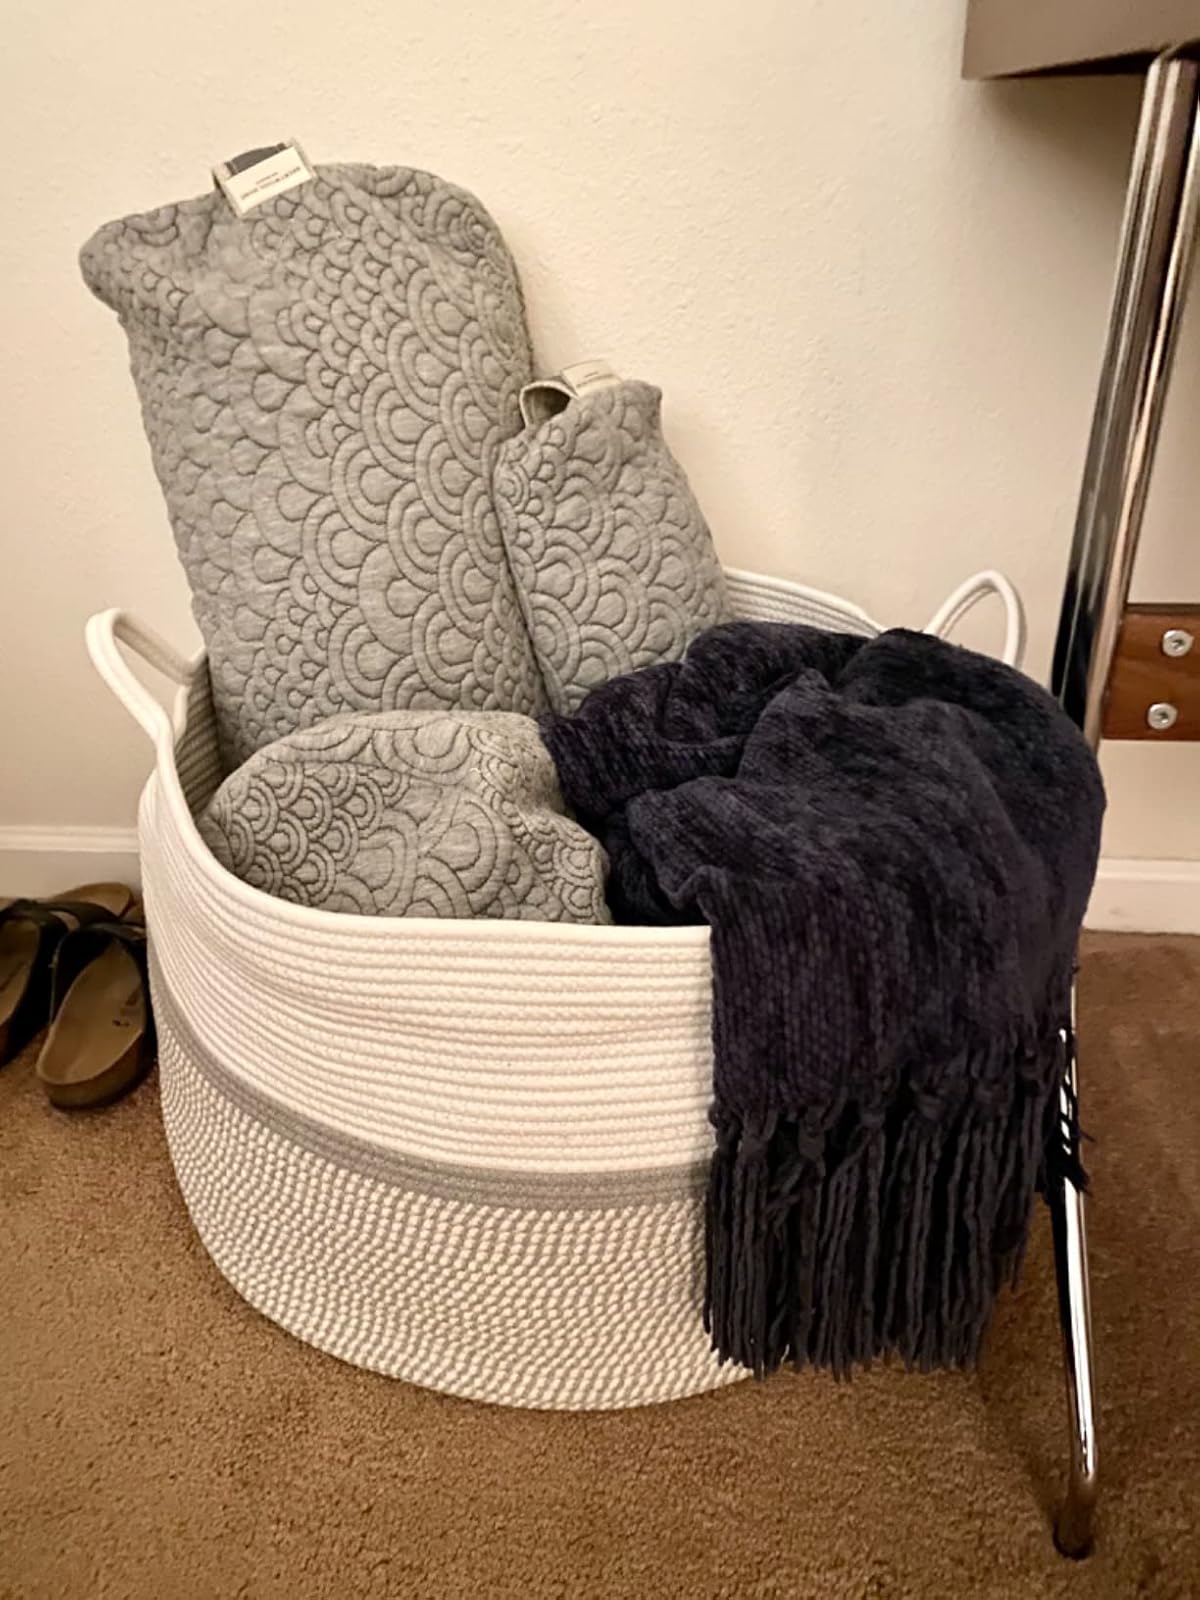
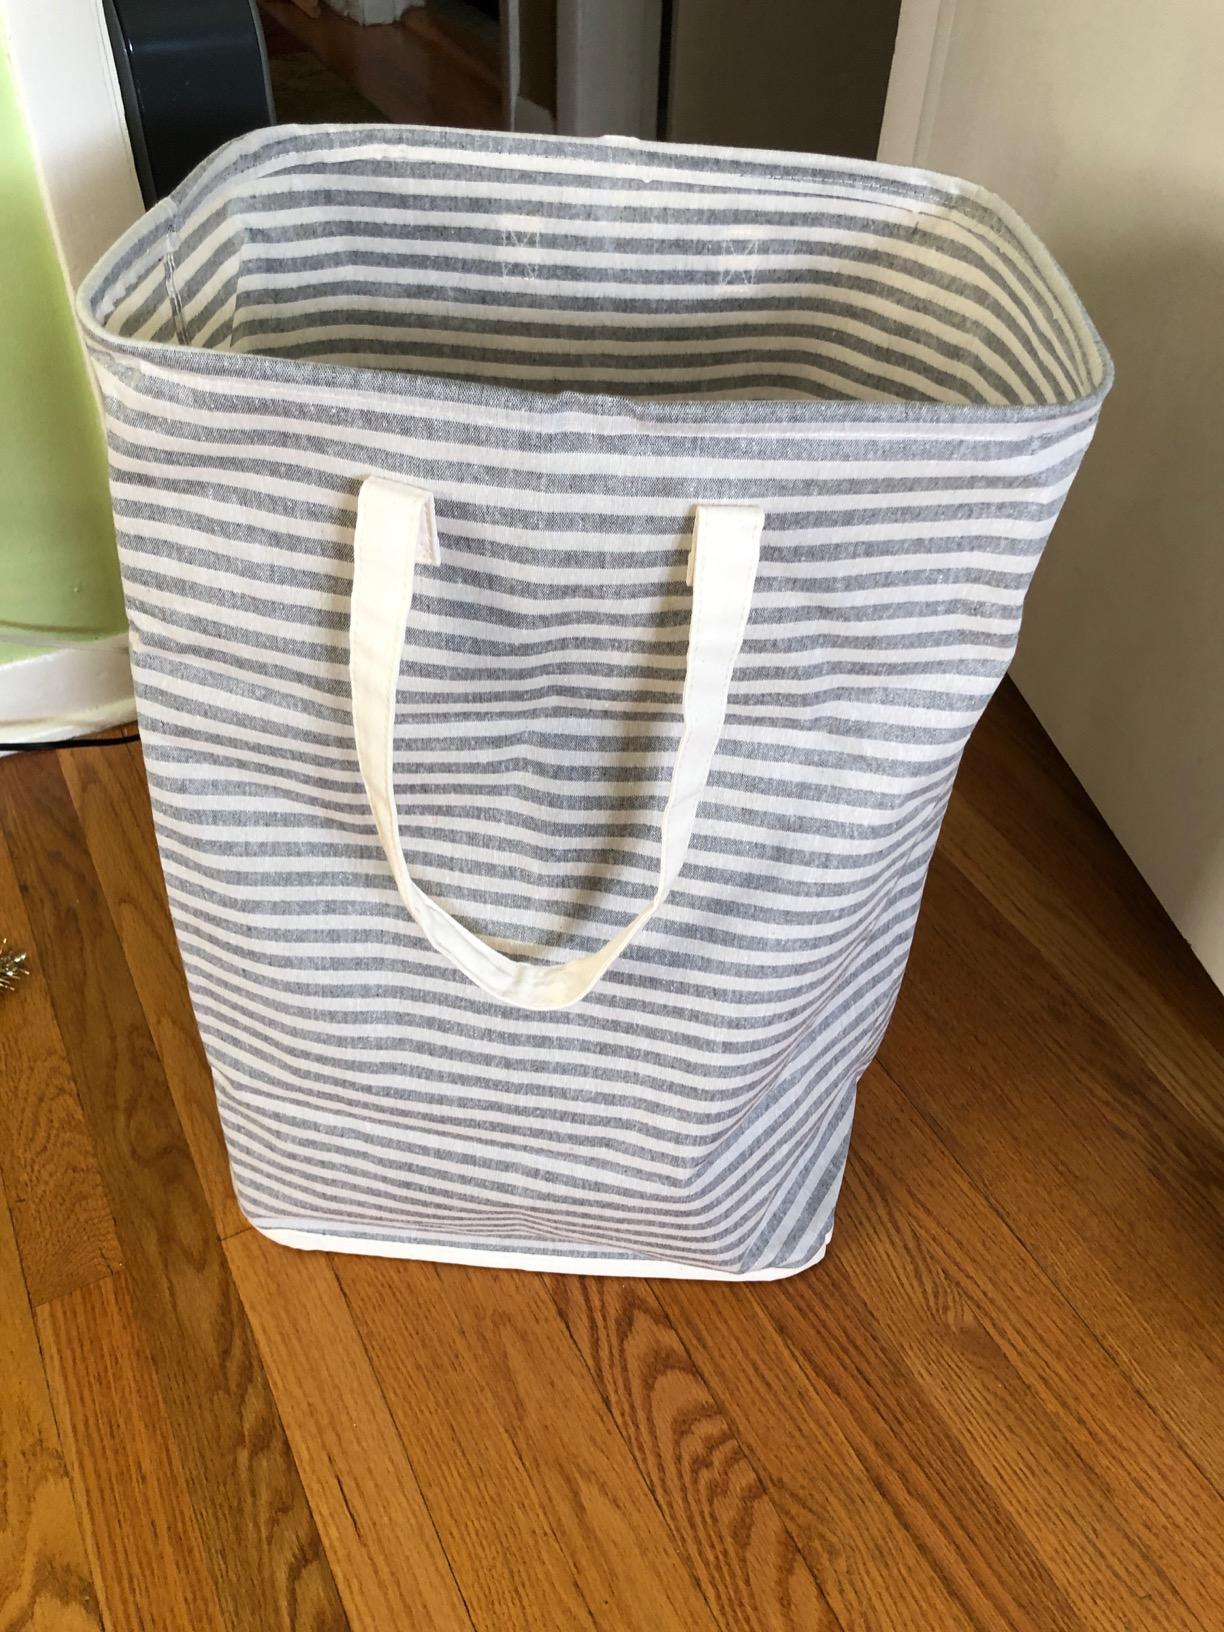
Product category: items_hamper
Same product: no